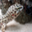
Label: lizard